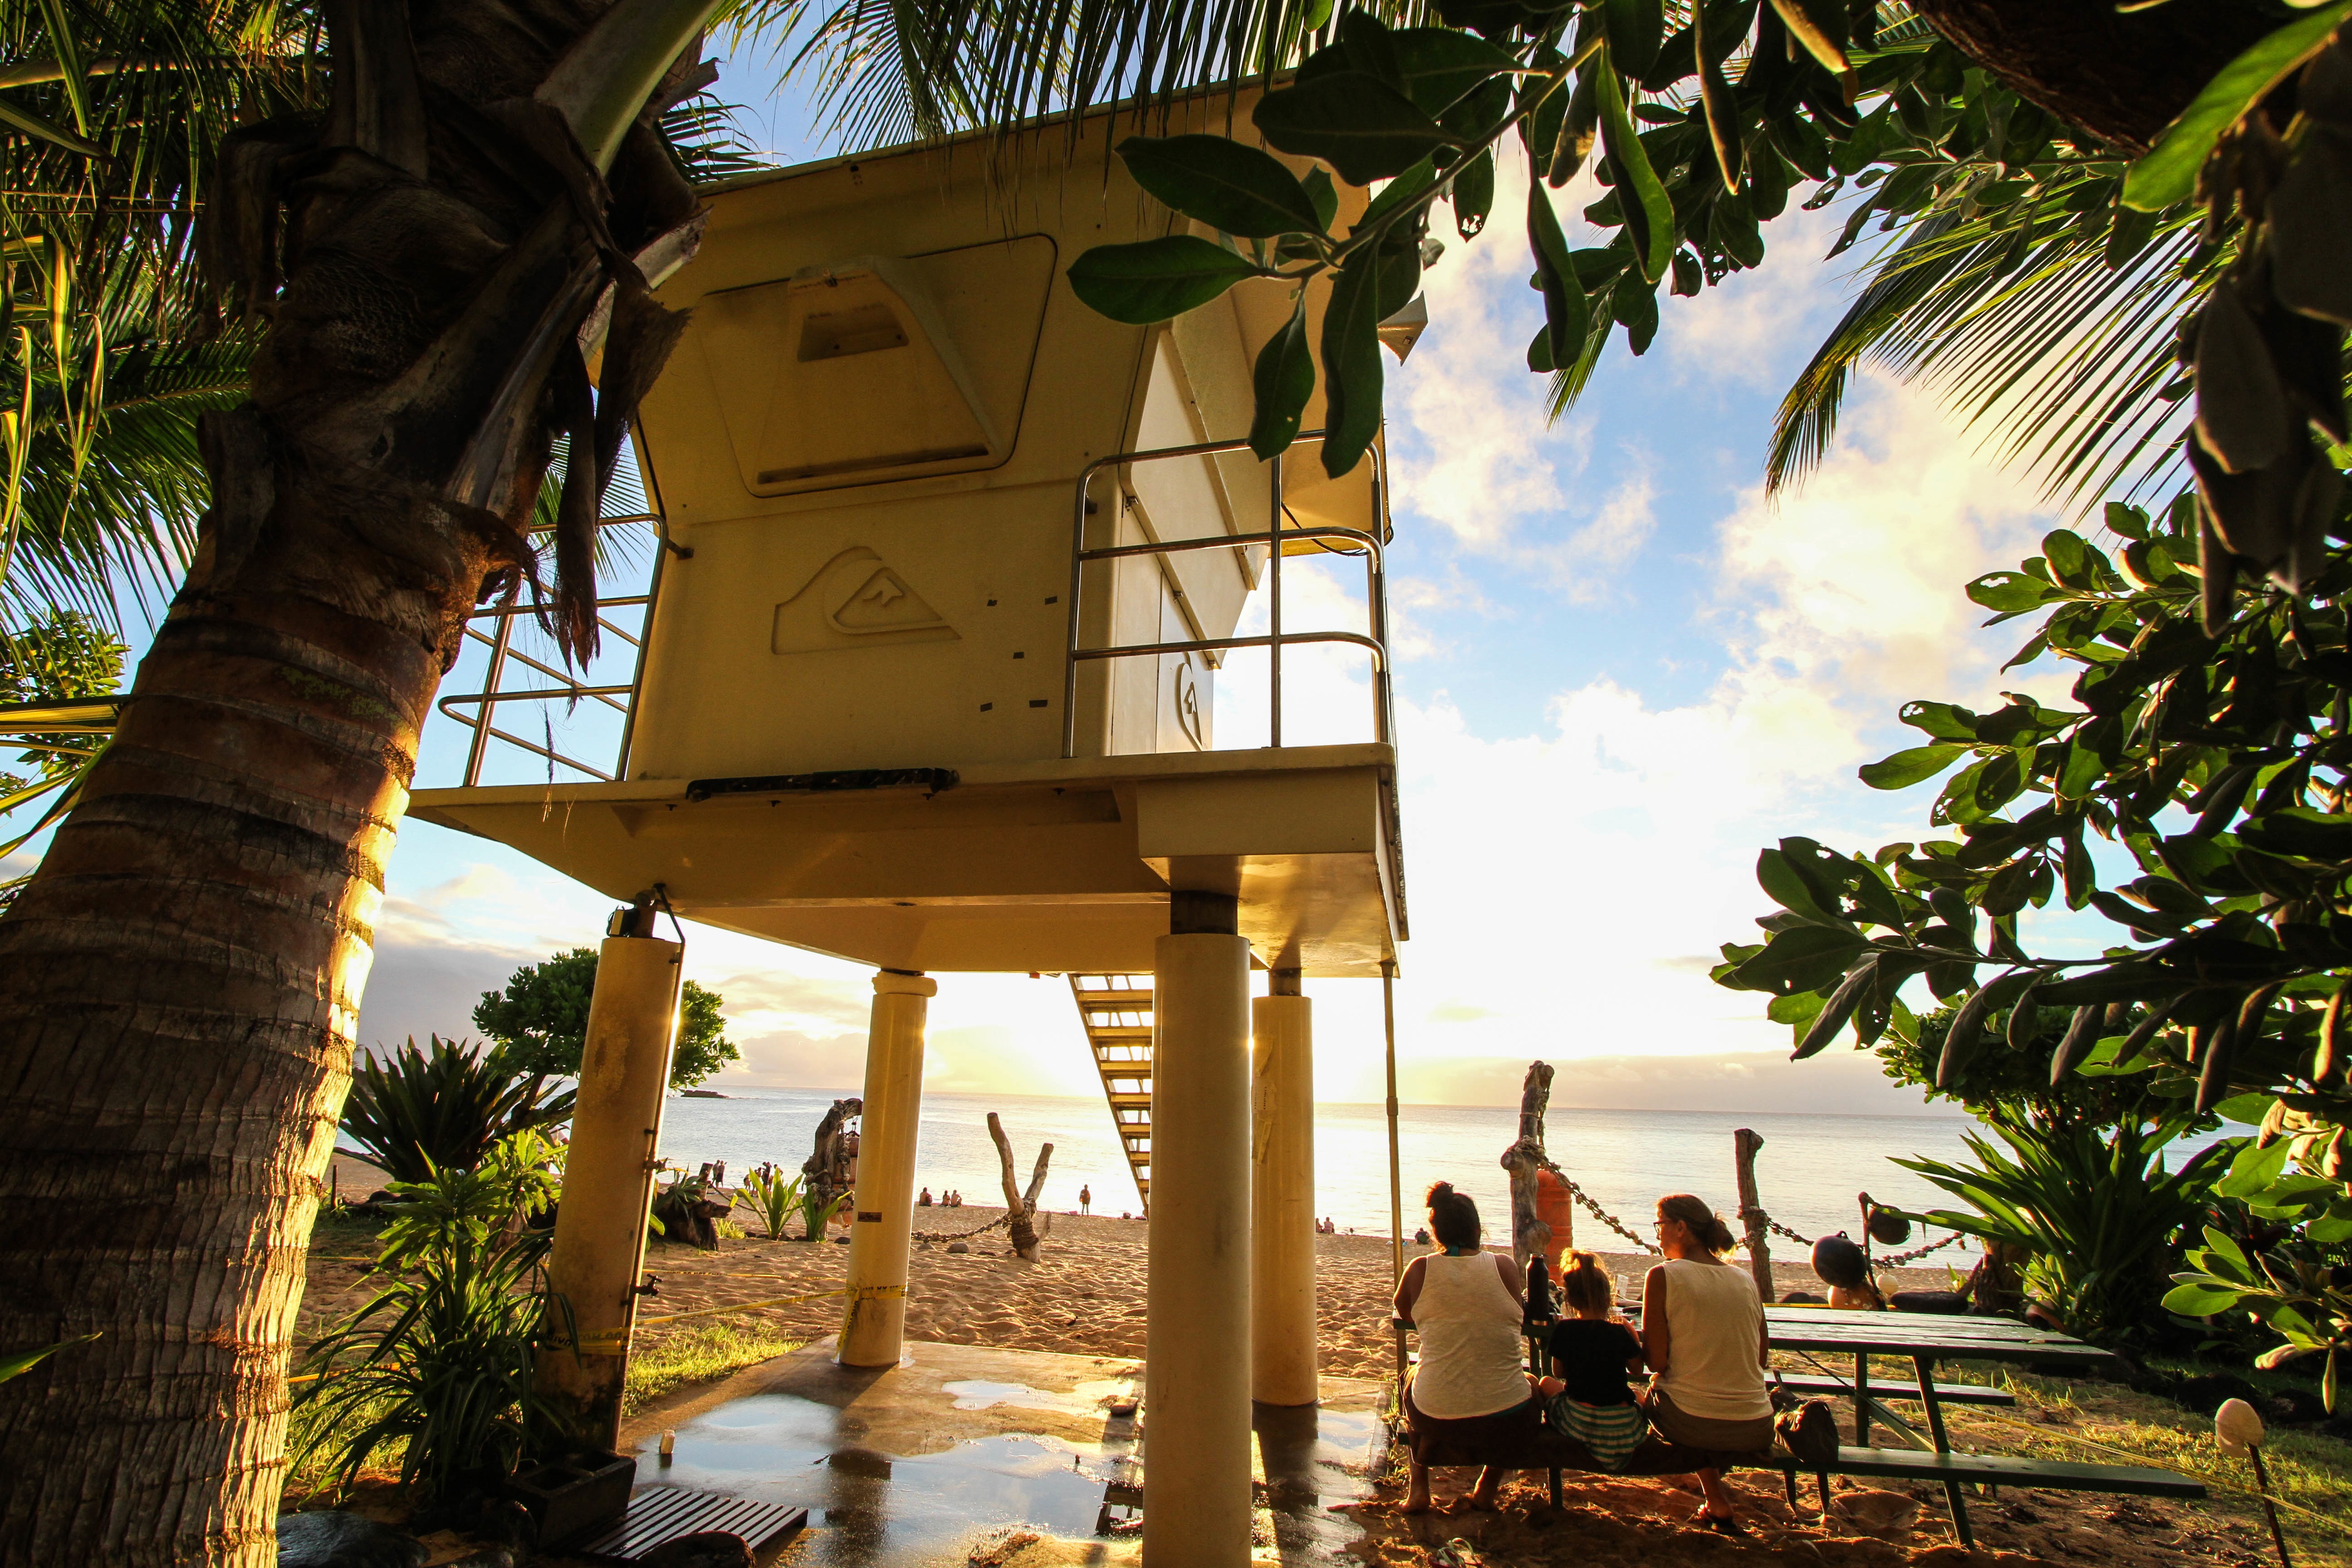
villa, vacation, jungle, tourism, resort, estate, tropics, hacienda, arecales